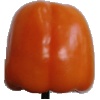
Label: orange_pepper